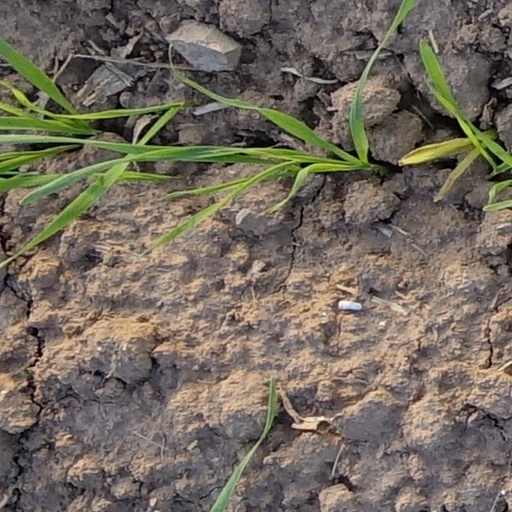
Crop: wheat